South Vietnamese đồng

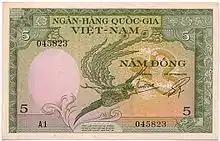
5 đồng banknote issued in 1966.

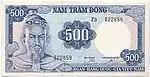
500 đồng banknote issued in 1966.

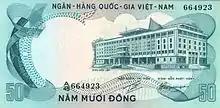
50 đồng banknote issued in 1972.

In 1953, notes (dated 1952) were introduced by the "Institut d'Emission des Etats du Cambodge, du Laos et du Vietnam" in denominations of 1, 5, 10, 100 and 200 đồng. On 22 September 1955, the Ministry of Finance and Economic Affairs announced that notes from the Bank of Indochina and the Institut d’Emission issues for Cambodia and Laos would be exchanged for Institut d’Emission issues for Vietnam starting 30 September until 7 November. The Institut issues for Cambodia and Laos ceased to be legal tender on 7 October, and all Bank of Indochina notes lost their legal tender status on 31 October following the 15 October introduction of the first notes from the National Bank of Vietnam. Subsequently, the "Ngân-Hàng Quốc-Gia Việt-Nam" (National Bank of Vietnam) took over the issuance of paper money, introducing 2 and 500 đồng notes in 1955 and 20 and 50 đồng in 1956. Between 1964 and 1968, notes below 50 đồng were replaced by coins. In 1971, 1000 đồng notes were introduced. Due to steady inflation, 5000 and 10000 đồng notes were printed in 1975 but not issued due to the fall of Saigon.